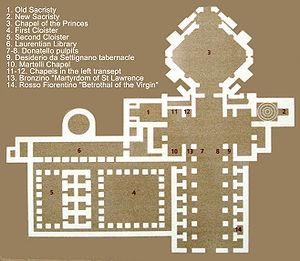
La basilique de San Lorenzo est l'un des principaux lieux de culte catholiques de Florence, situé sur la place du même nom dans le centre historique de la ville. Elle possède le titre de basilique mineure. Elle comprend notamment des constructions ou œuvres de Brunelleschi, Donatello, Michel-Ange, Verrocchio, Benozzo Gozzoli, Filippo Lippi et Bronzino. Elle est accolée aux chapelles des Médicis qui contiennent les sarcophages de la famille régnante de Florence.